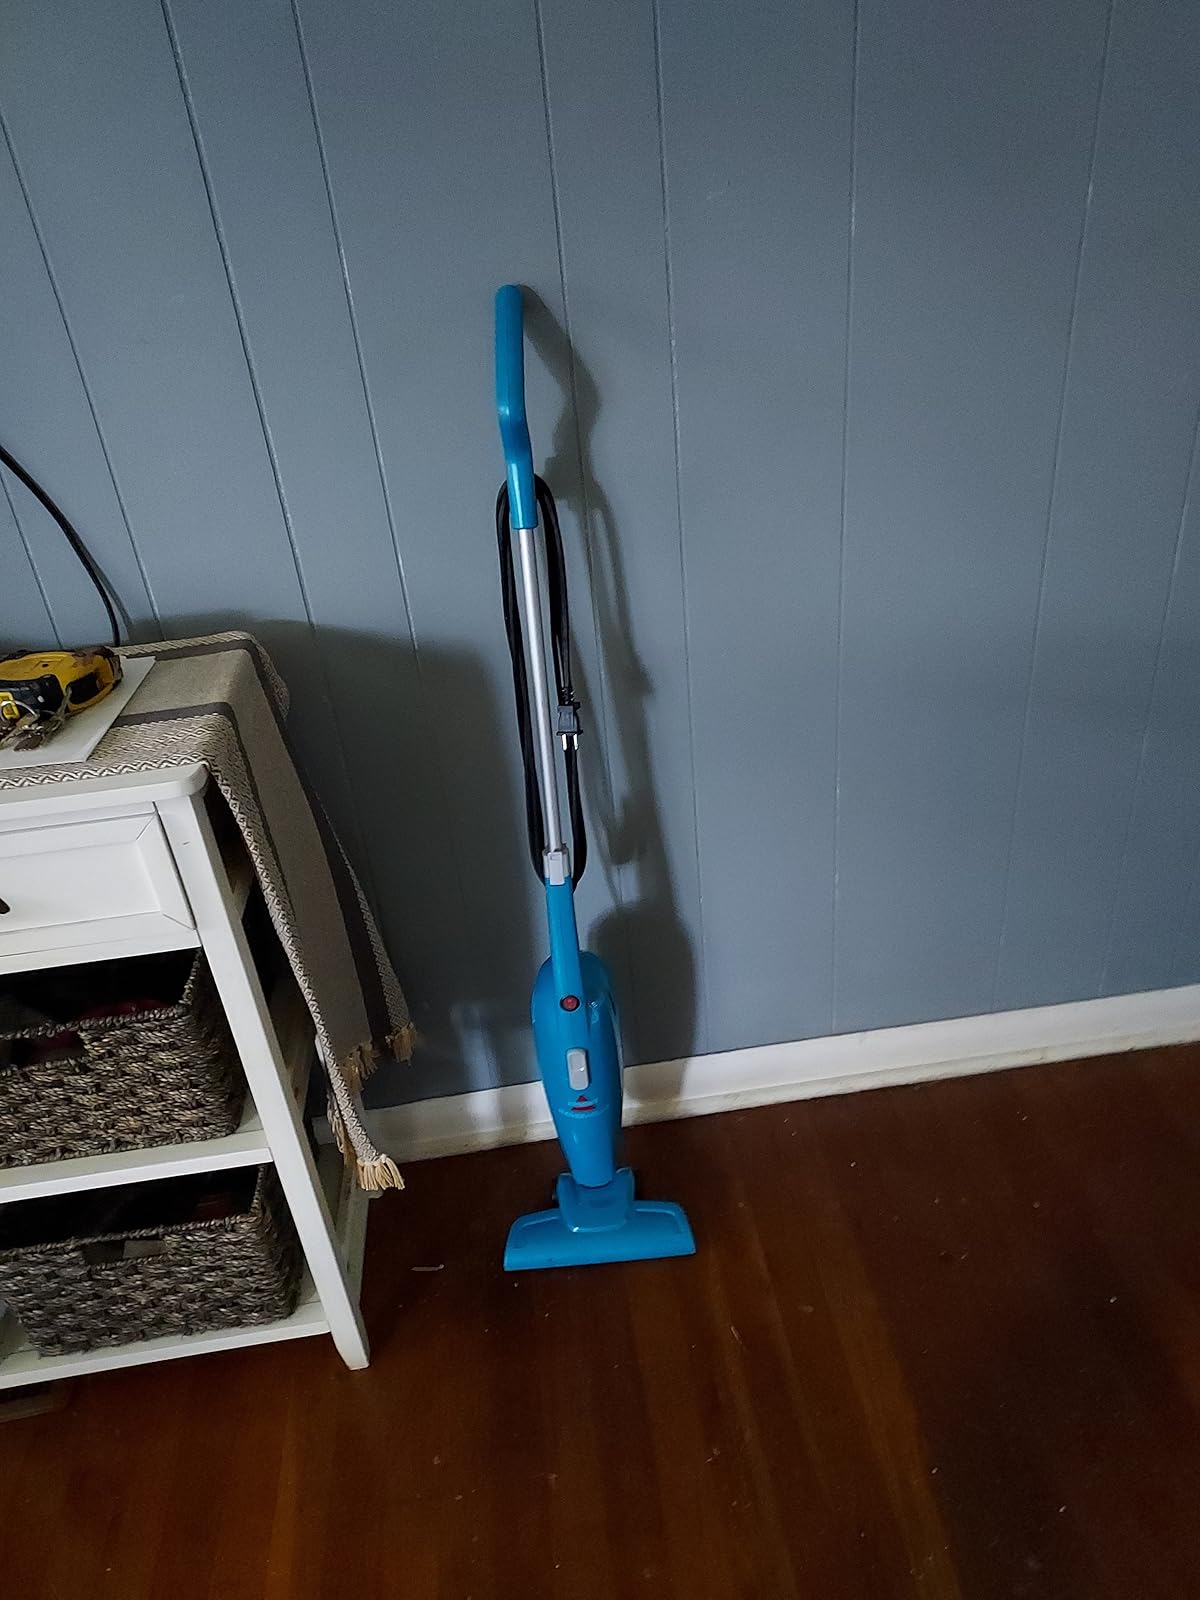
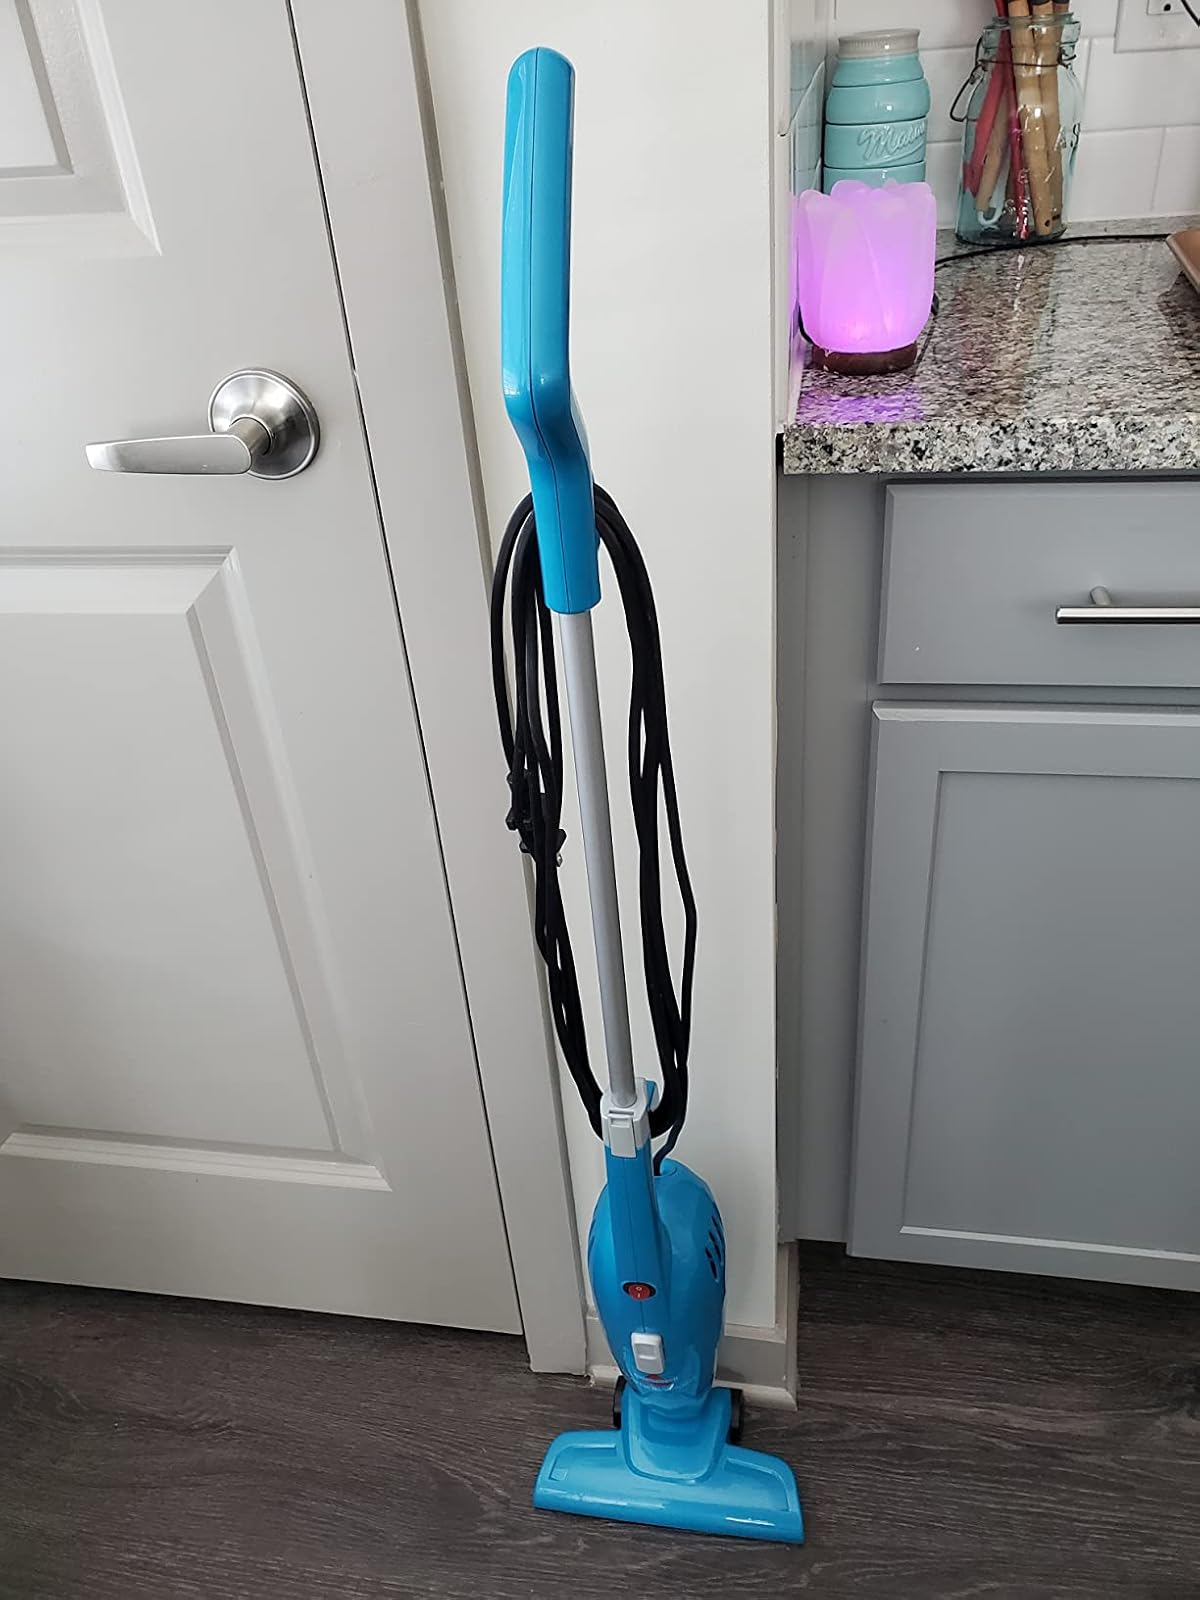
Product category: items_vacuum
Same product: yes